GX Velorum

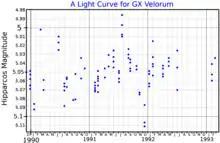
A light curve for GX Velorum, plotted from "Hipparcos" data

This object is a massive blue supergiant with a stellar classification of B5 Ia. It is suspected to be an Alpha Cygni-type pulsating variable and ranges in brightness from 4.97 down to 5.04 magnitude. It is losing mass at the rate of , or one solar mass every 2.5 million years. The star is 8.3 million years old with 35 times the mass of the Sun. It has expanded to around 61 times the Sun's radius and is radiating 214,000 times the luminosity of the Sun from its enlarged photosphere at an effective temperature of 15,000 K.